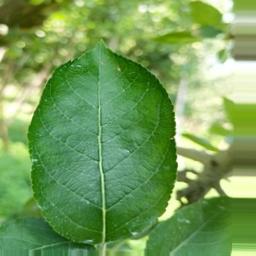
Label: Healthy